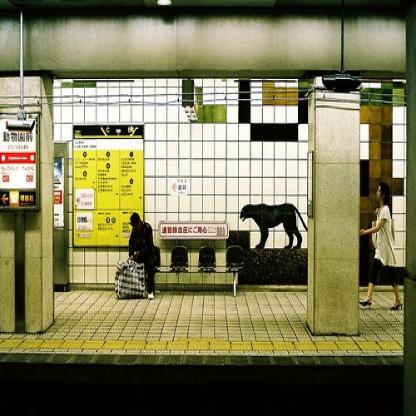
Scene: Indoor